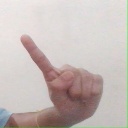
अक्षर: ए